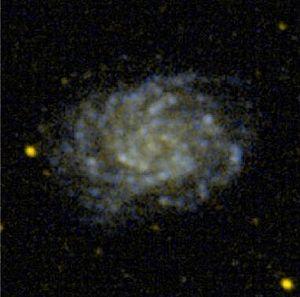
Voici une liste de galaxies spirales notables, classée en fonction de leur nom, de la constellation hôte, de la magnitude apparente et de la classification morphologique des galaxies.
NGC 514 est une galaxie spirale intermédiaire située dans la constellation des Poissons à environ 111 millions d'années-lumière de la Voie lactée. Elle a été découverte par l'astronome germano-britannique William Herschel en 1784.